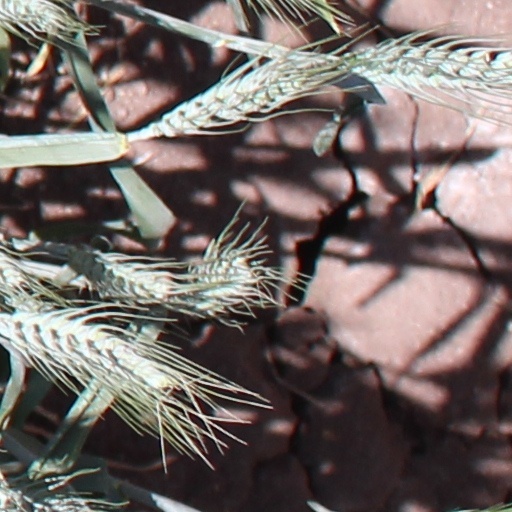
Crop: wheat